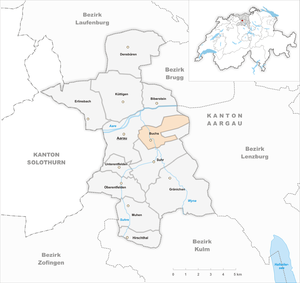
Buchs est une commune suisse du canton d'Argovie, située dans le district d'Aarau.